Alfred Hubbard (mayor)

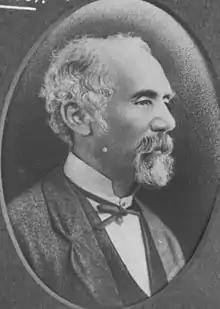

Alfred Hubbard (c. 1812 – 1887) was an alderman and mayor of Brisbane Municipal Council.